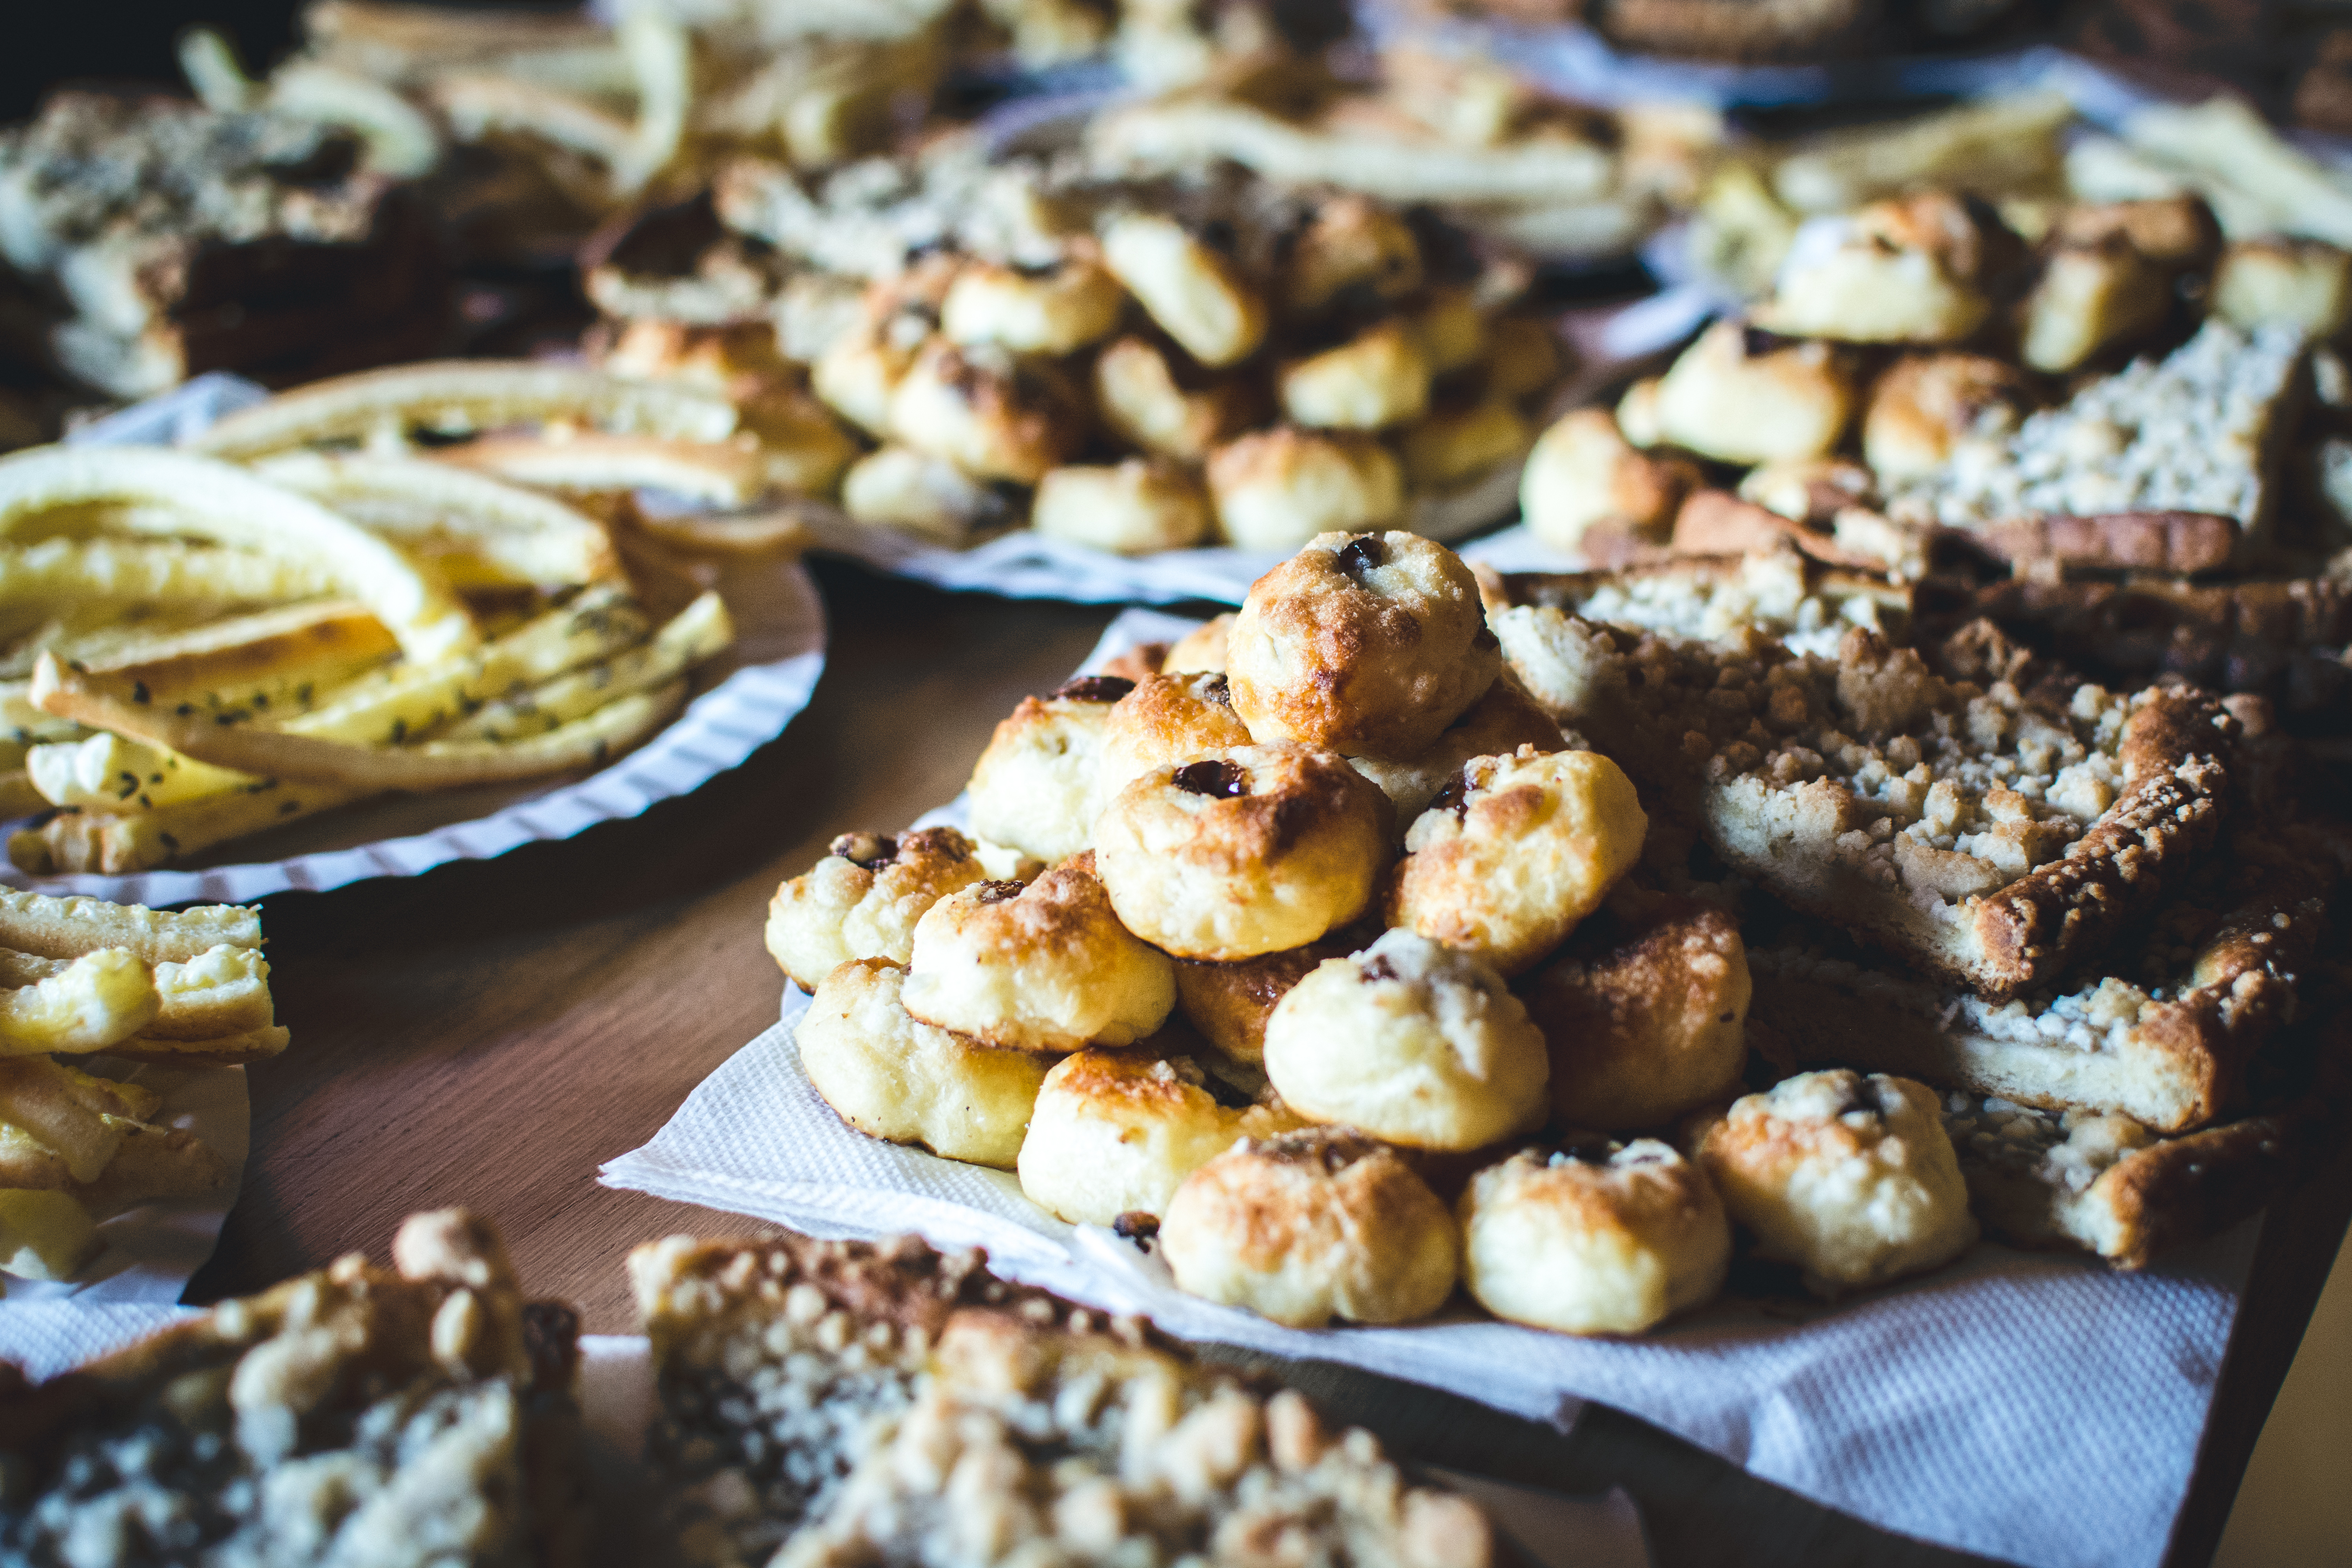
cuisine, food, dish, ingredient, baking, dessert, baked goods, finger food, produce, american food, recipe, snack, petit four, brunch